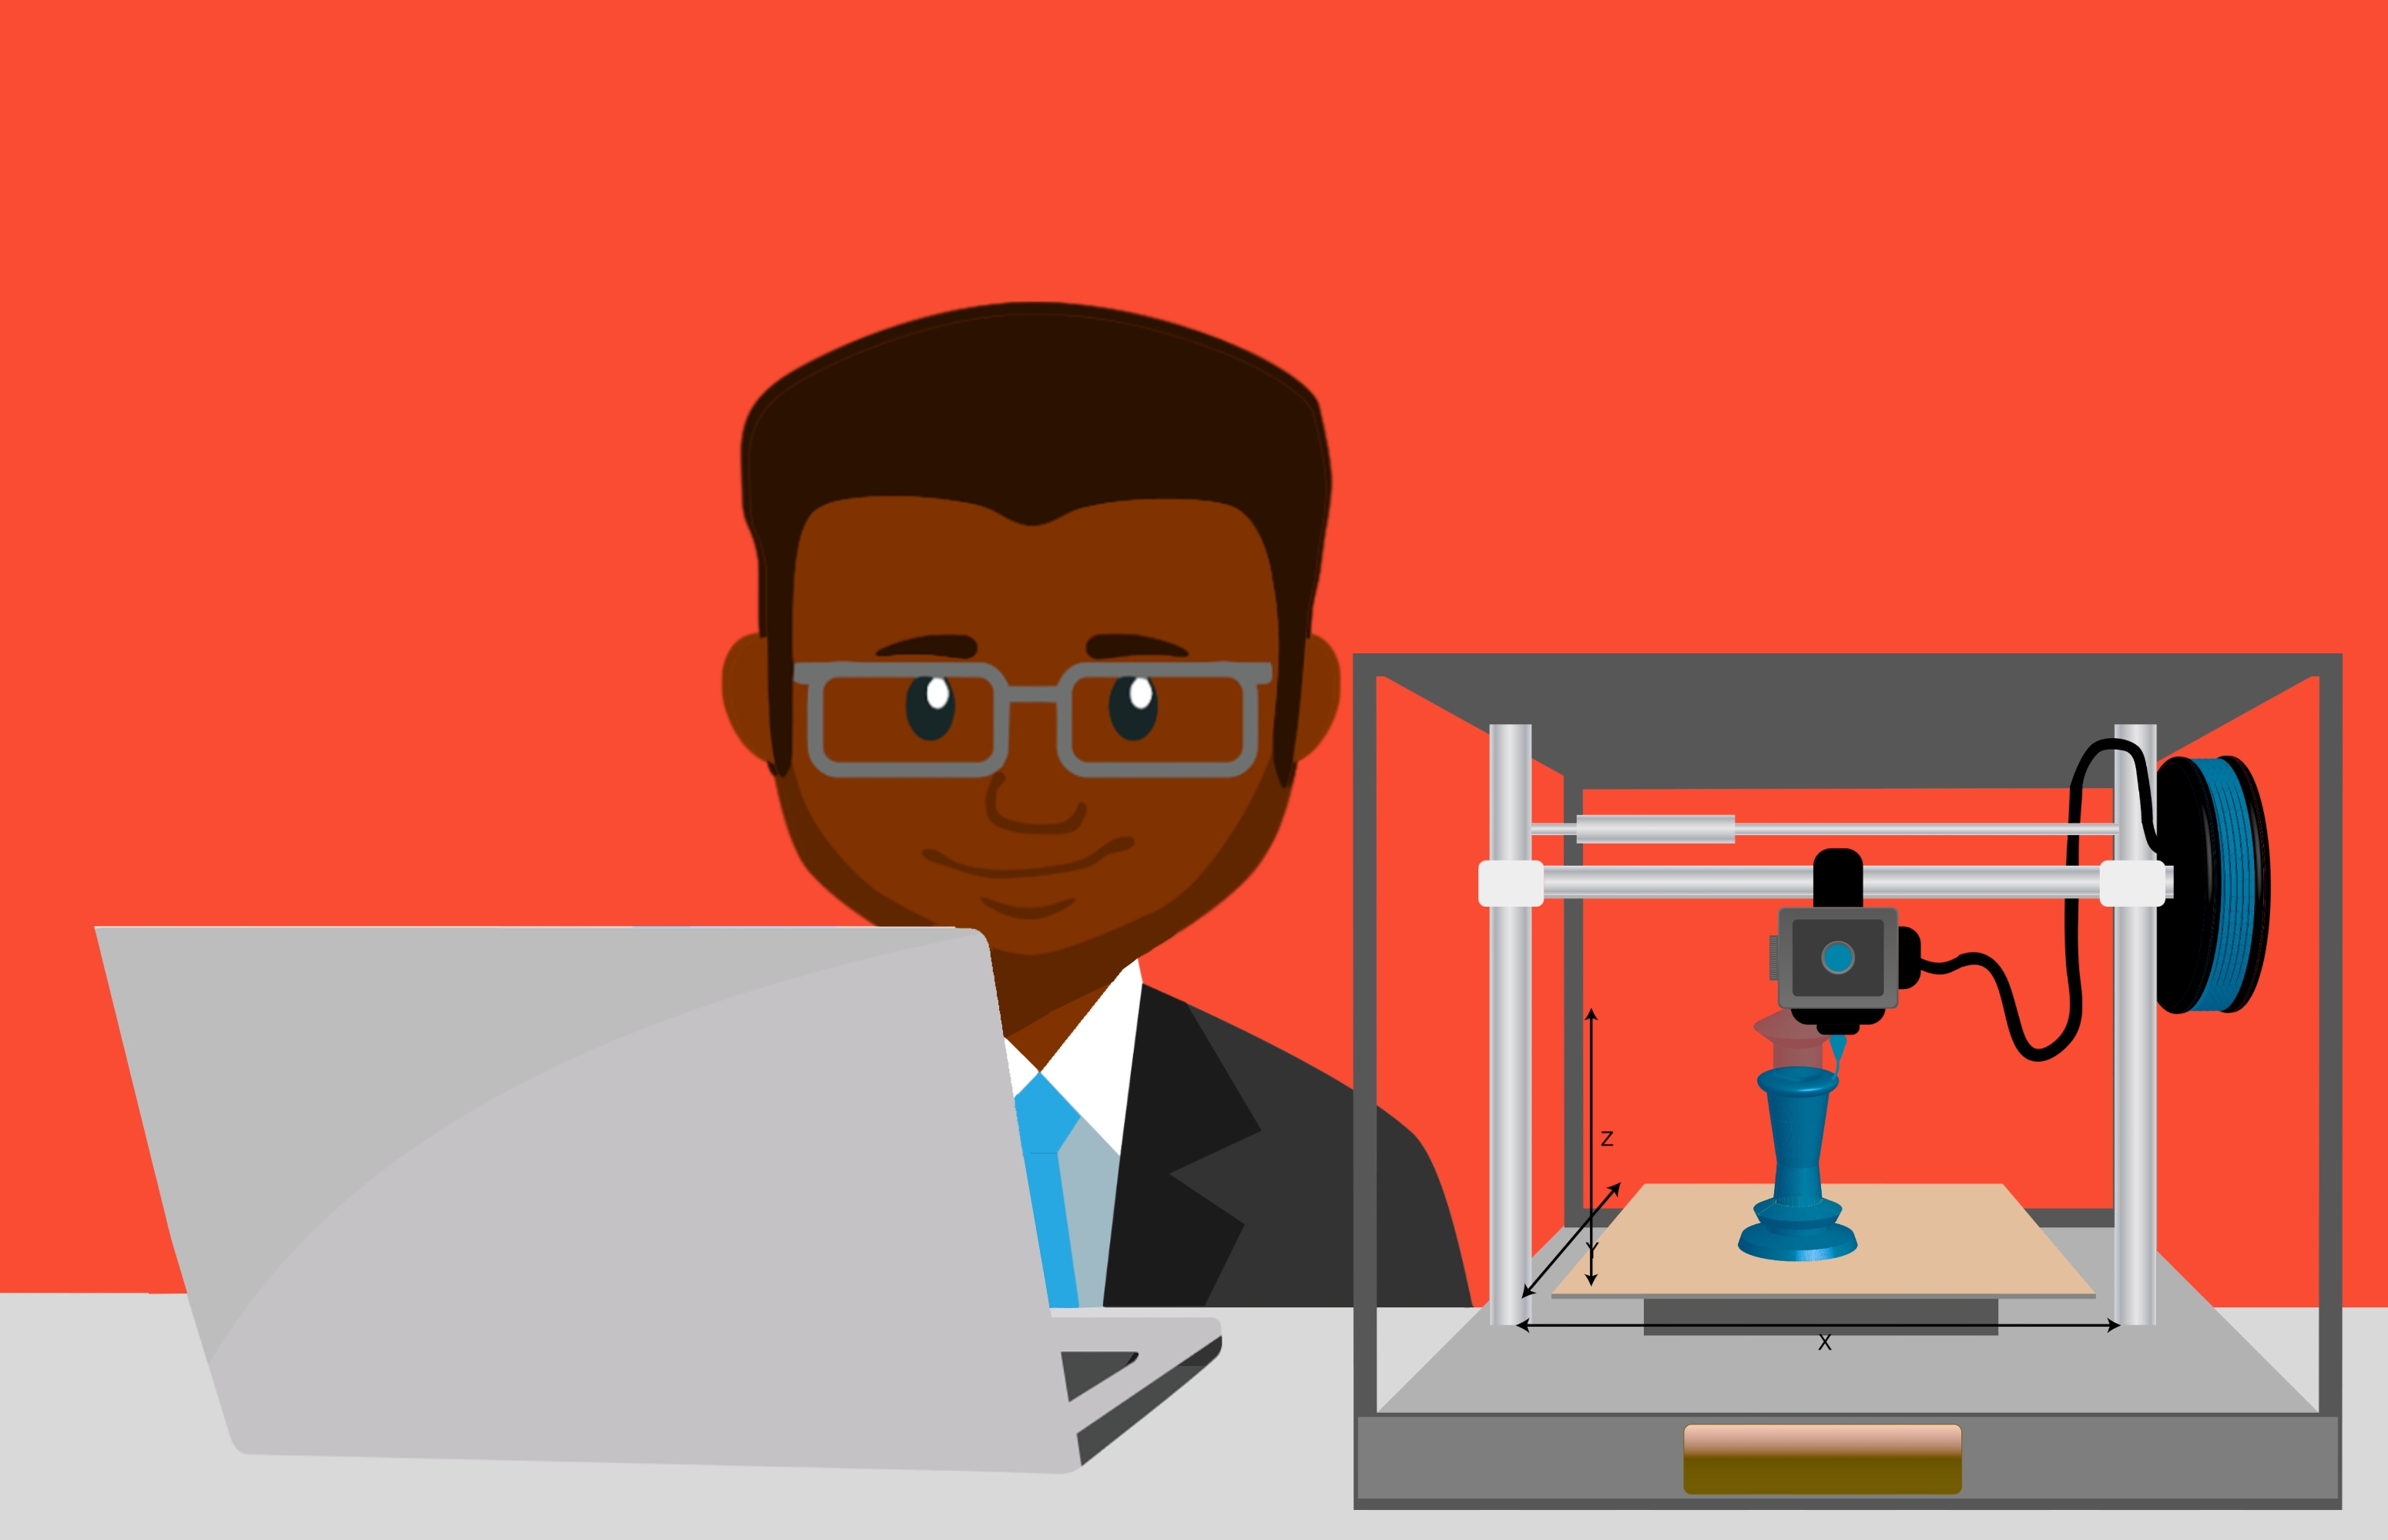
printer, 3d, laptop, prototype, man, african, printing, manufacturing, innovation, tool, material, industry, future, production, equipment, plastic, object, model, technology, business, industrial, rendering, modeling, product, process, cartoon, animation, illustration, job, art